James Valenti

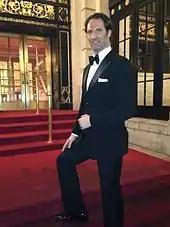
Valenti in front of the Plaza Hotel in New York City on April 13, 2014

James Valenti (born September 2, 1977) is an American operatic tenor with an active international career specializing in leading roles in the Italian and French repertoire. Born and raised in New Jersey, in the United States, he attended St. Helena School and North Hunterdon High School before becoming a graduate of West Virginia University and the Academy of Vocal Arts in Philadelphia, Pennsylvania. Valenti also holds a Master of Voice Pedagogy degree from Westminster Choir College of Rider University in Lawrenceville, New Jersey. Valenti made his professional debut in 2003 as Rodolfo in "La bohème" at the Rome Opera, and was the 2010 winner of the Richard Tucker Award.